Castletown railway station

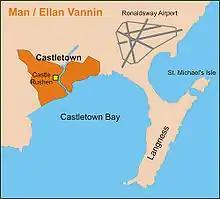

This is an original station on the Isle of Man Railway situated on the north-eastern edge of the town of Castletown. When the railway was first constructed the town had until ten years previously been the island's capital and therefore a substantial station was provided. Although the most extensive intermediate stopping place on the line, it remains some distance from the town itself, being a brisk ten-minute walk to the centre of the town. One of the railway's considerations was originally to terminate at this station, but plans were made to extend the line so that the terminus would be on the quayside. These never came to fruition and the site of today's station is the original one. The size of the station site and associated buildings can be attributed to the town's importance as the capital of the island and seat of parliament until 1869 when Douglas was made the capital. In the intervening time there has been much development of residential areas so that today the station is considered to be in the town itself. In more recent times the town's close proximity to the island's only airport has ensured that it remains a busy residential and commercial area, being the nearest built-up area to the runways. Until 1967 the station was the closest to the airport, but the establishment of Ronaldsway Halt in that year effectively gave a more convenient place to alight for potential commuters.